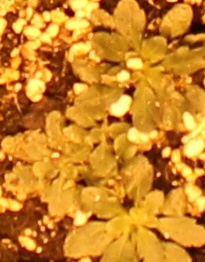
Label: Horseweed